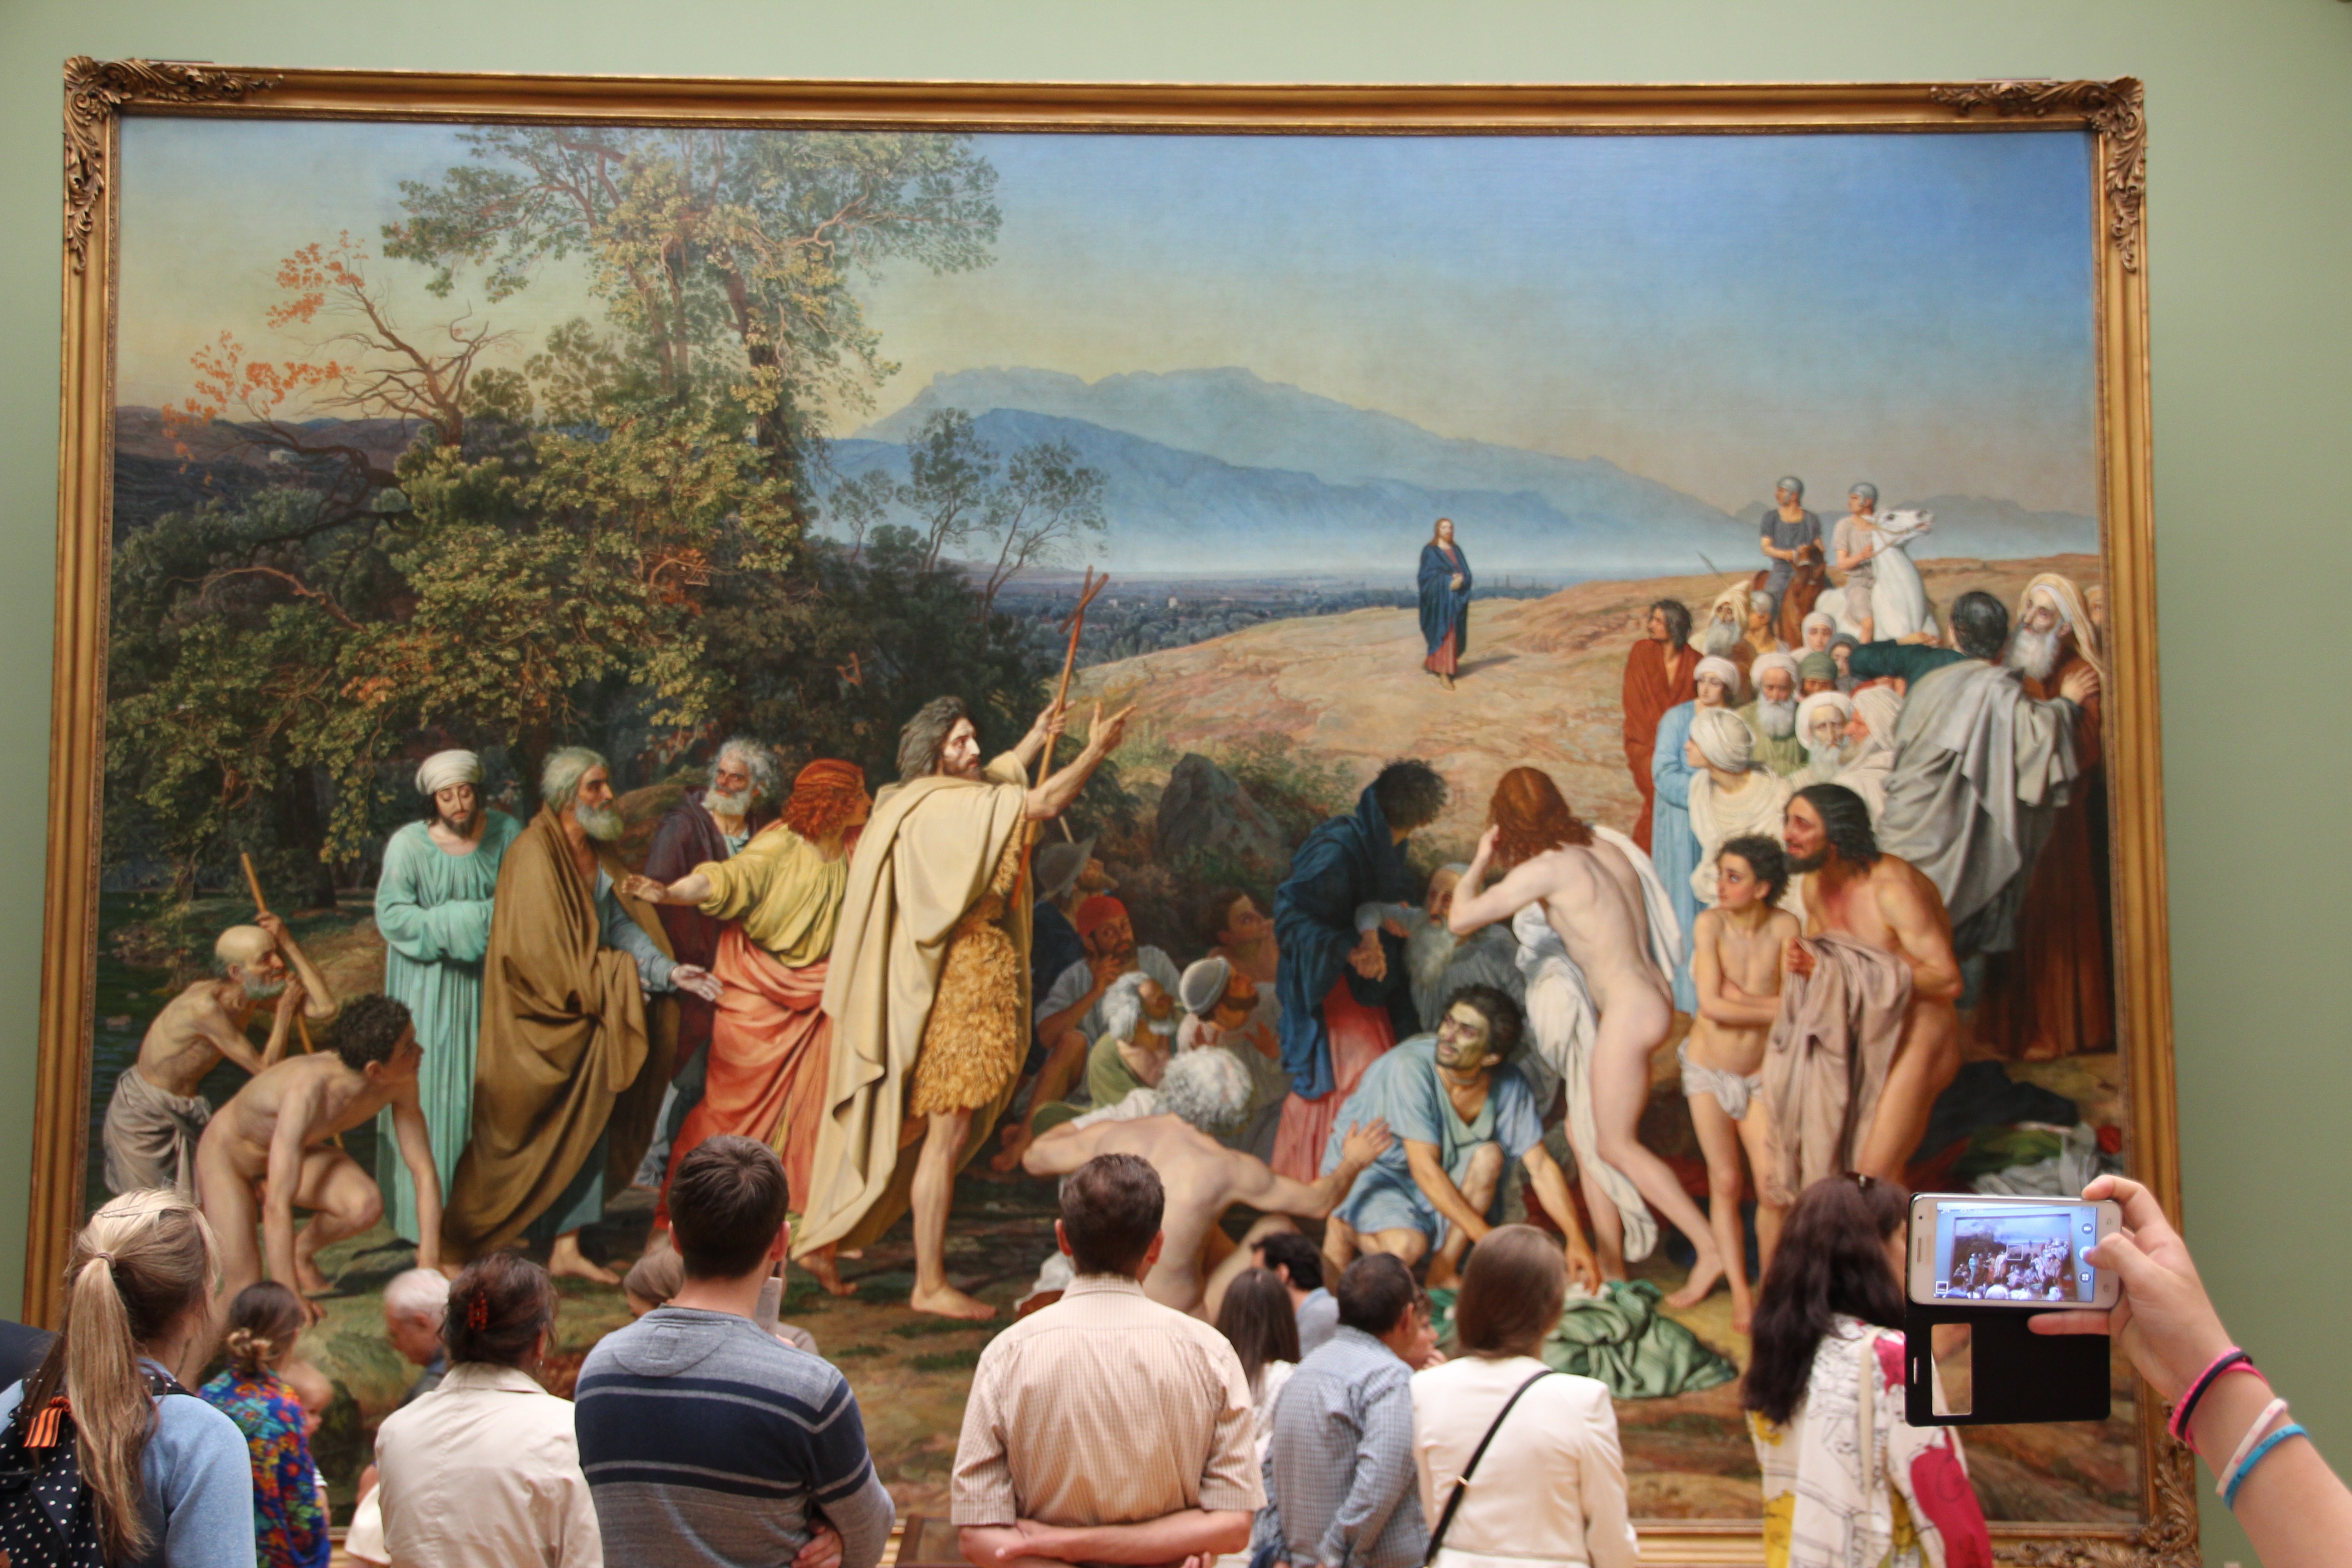
museum, painting, art, mural, gallery, moscow, images, exhibition, visit, tretyakov